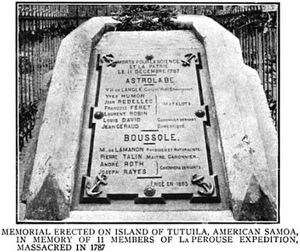
L’expédition de La Pérouse est une expédition « de découverte » commandée à partir de 1785 par Jean-François de La Pérouse, et sous l'impulsion du roi de France Louis XVI, dans le but d'effectuer une exploration de l'océan Pacifique dans la lignée de James Cook voire d'effectuer une circumnavigation du globe. Les navires de l'expédition, La Boussole et L'Astrolabe, s'échouèrent à Vanikoro ce qui mit un terme à l'expédition en 1788. Des survivants s'installèrent temporairement sur place avant de disparaître.